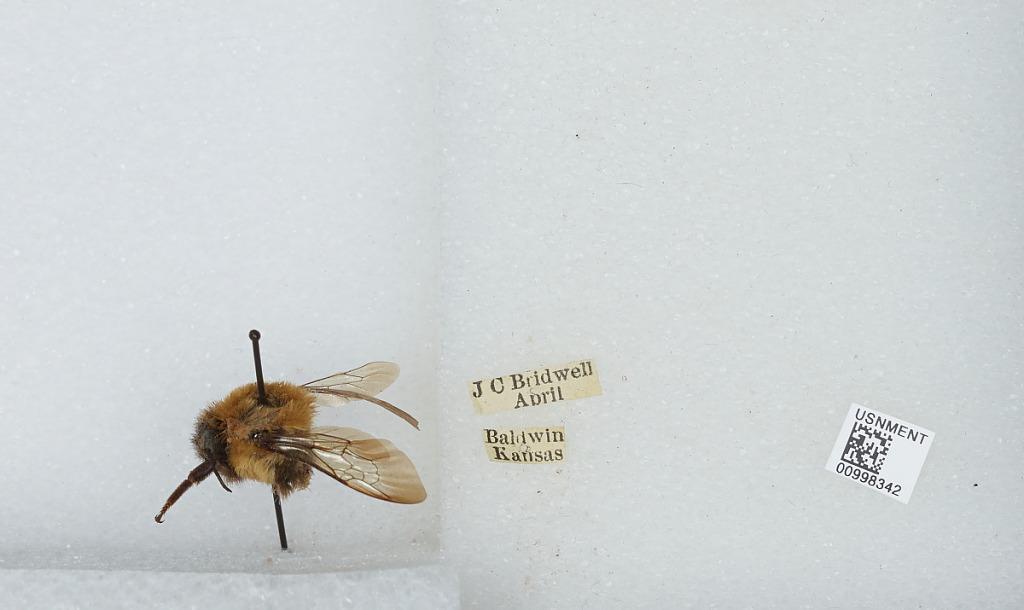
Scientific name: Bombus (Pyrobombus) impatiens Cresson
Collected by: J. Bridwell
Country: United States
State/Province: Kansas
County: Douglas
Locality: Baldwin
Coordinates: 38.7775, -95.1875